Revenge of the Nerds

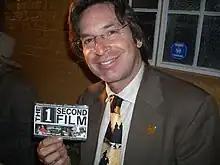
Robert Carradine stars in "Revenge of the Nerds".

Best friends and nerds Lewis Skolnick and Gilbert Lowe enroll in Adams College to study computer science. The Alpha Betas, a fraternity that includes most of the Adams football team, carelessly burn down their own house and urged by Coach Harris, take over the freshman dorms, throwing the freshmen out into the street. Dean Ulich designates temporary living space in the gymnasium and allows the freshmen to rush the fraternities. Lewis, Gilbert, and several other nerds fail to join fraternities but obtain and renovate a dilapidated house near campus.